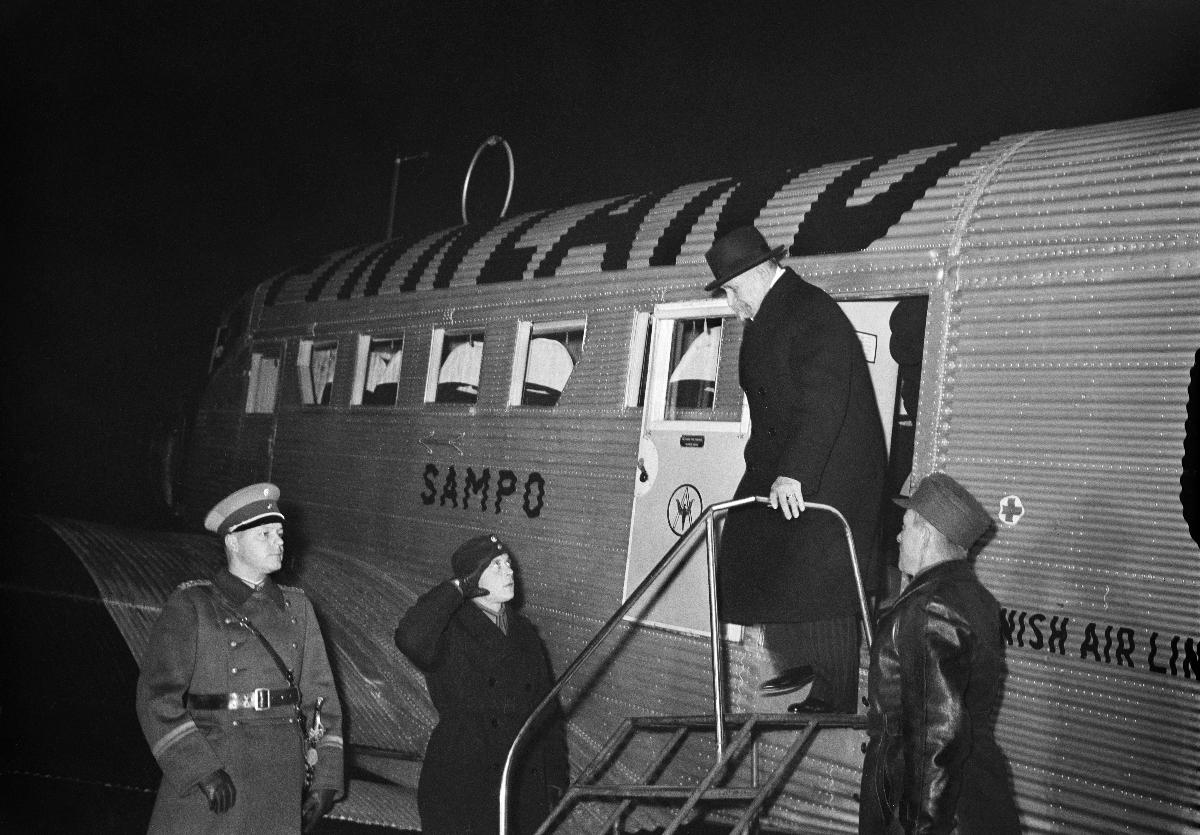
Presidentti Kyösti Kallio saapuu Tukholmasta
President Kyösti Kallio anländer från Stockholm; President Kyösti Kallio arrives from Stockholm
sisällön kuvaus: Presidentti Kyösti Kallio palaa Tukholman kokouksesta 19.10.1939. content description: President Kyösti Kallio returns from the meeting in Stockholm 19.10.1939. innehållsbeskrivning: President Kyösti Kallio återvänder från mötet i Stockholm 19.10.1939.
Kuvaaja: Sundström, Hugo, kuvaaja
Vuosi: 1939
Paikka: Suomi, Uusimaa, Helsinki
Aiheet: Kallio, Kyösti; HBL; presidentit; matkat; neuvottelut; politik; presidenter; förhandlingar; återkomst; paluu; presidents; voyages and travels; negotiations; politics; arrival; resor